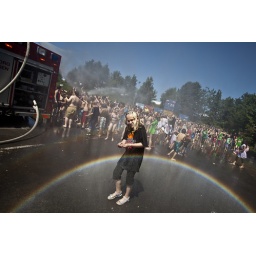
Wet girl in the water